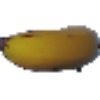
Label: Banana 1